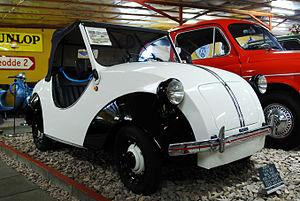
Raoul Pegulu, marquis de Rovin est un constructeur français de motocyclettes, cyclecars et voiturettes, né le 9 juillet 1896 à Guadix, province de Grenade, Espagne, mort à 53 ans à Paris en 1949. Il est le fondateur de la marque Rovin.